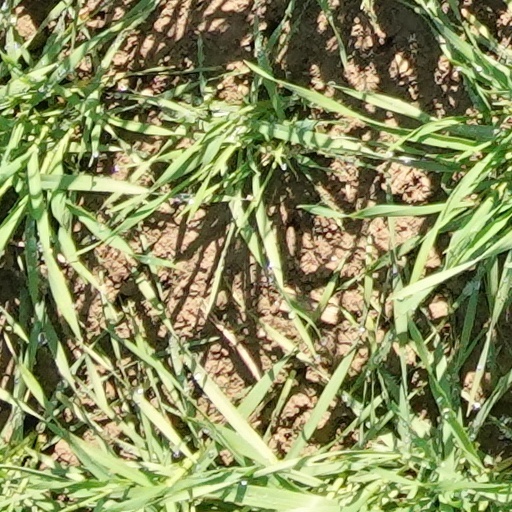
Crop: wheat